Large cent

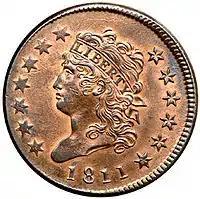
An 1811 Classic Head large cent

Rittenhouse was dissatisfied with Eckfeldt's designs, and with the criticism of the Chain cents fresh in his mind, he hired Joseph Wright to do yet another redesign in the denomination's troubled first year. Wright's design faced Liberty to the right and "tamed" her wild hair. The Phrygian cap was added as an ancient symbol of freedom. The reverse design was revised to a recognizable laurel wreath, and future Chief Engraver Robert Scot had a hand in several minor revisions to the design over the next three years.